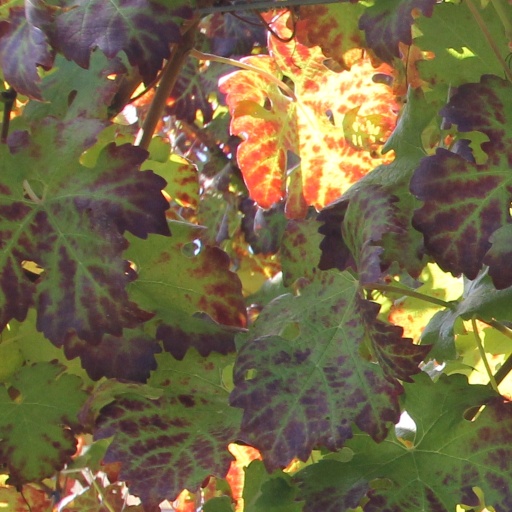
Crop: grape